St John the Baptist's Church, Burslem

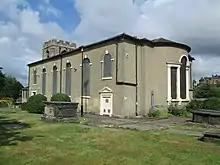
Viewed from the south-east

The churchyard was extended in 1804 and again in 1847; the older part has around it brick walls of the late 18th or early 19th century.